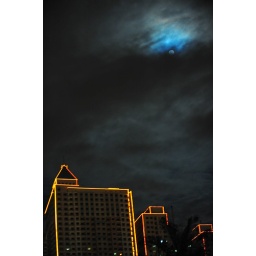
Eastwood city's building skyline, under a blue moon and stormy sky!